Víctor Manuel Méndez Lanz

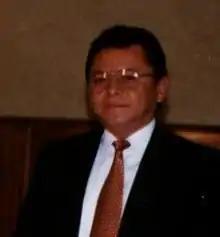

Víctor Manuel Méndez Lanz (born 21 February 1952) is a Mexican politician affiliated with the Institutional Revolutionary Party. As of 2014 he served as Senator of the LVIII and LIX Legislatures of the Mexican Congress representing Campeche, as Deputy of the LX Legislature and as Municipal President of Campeche between 1997 and 2000.